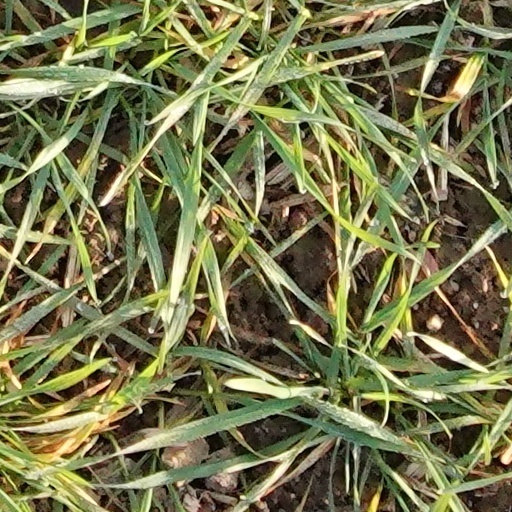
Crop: wheat